Red Star Line

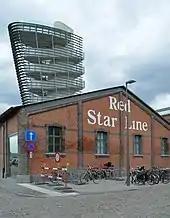
Red Star Line museum at Antwerp

The former warehouses of the Red Star Line in Antwerp were designated as a landmark and reopened as a museum on 28 September 2013 by the City of Antwerp. The main focus of the museum is the travel stories that could be retrieved through relatives of the some two million Red Star Line passengers. In the exhibition the visitor follows the travelers' tracks from the travel agency in Warsaw until their arrival in New York. The museum exhibits works of art depicting the Red Star Line emigrants by the Antwerp artist Eugeen Van Mieghem (1875-1930), together with Red Star Line memorabilia from the collection of Robert Vervoort.